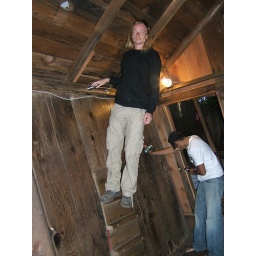
standing on the wall of buildings in the mystery spot